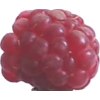
Label: raspberry